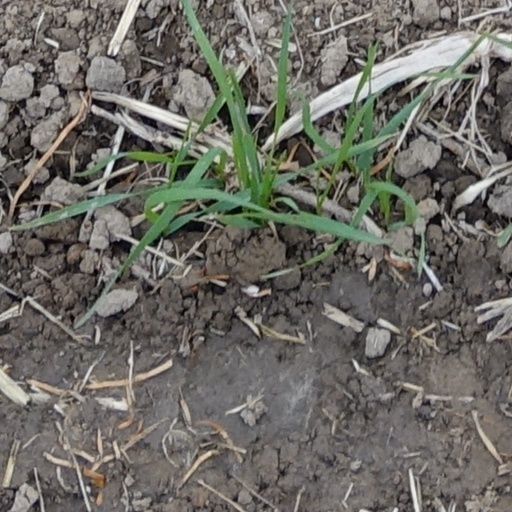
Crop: wheat